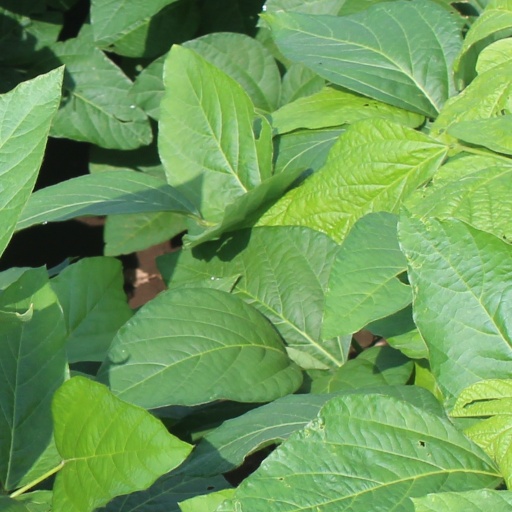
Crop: soybean